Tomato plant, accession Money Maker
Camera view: horizontal (90 deg, fisheye); turntable rotation: 120 degrees
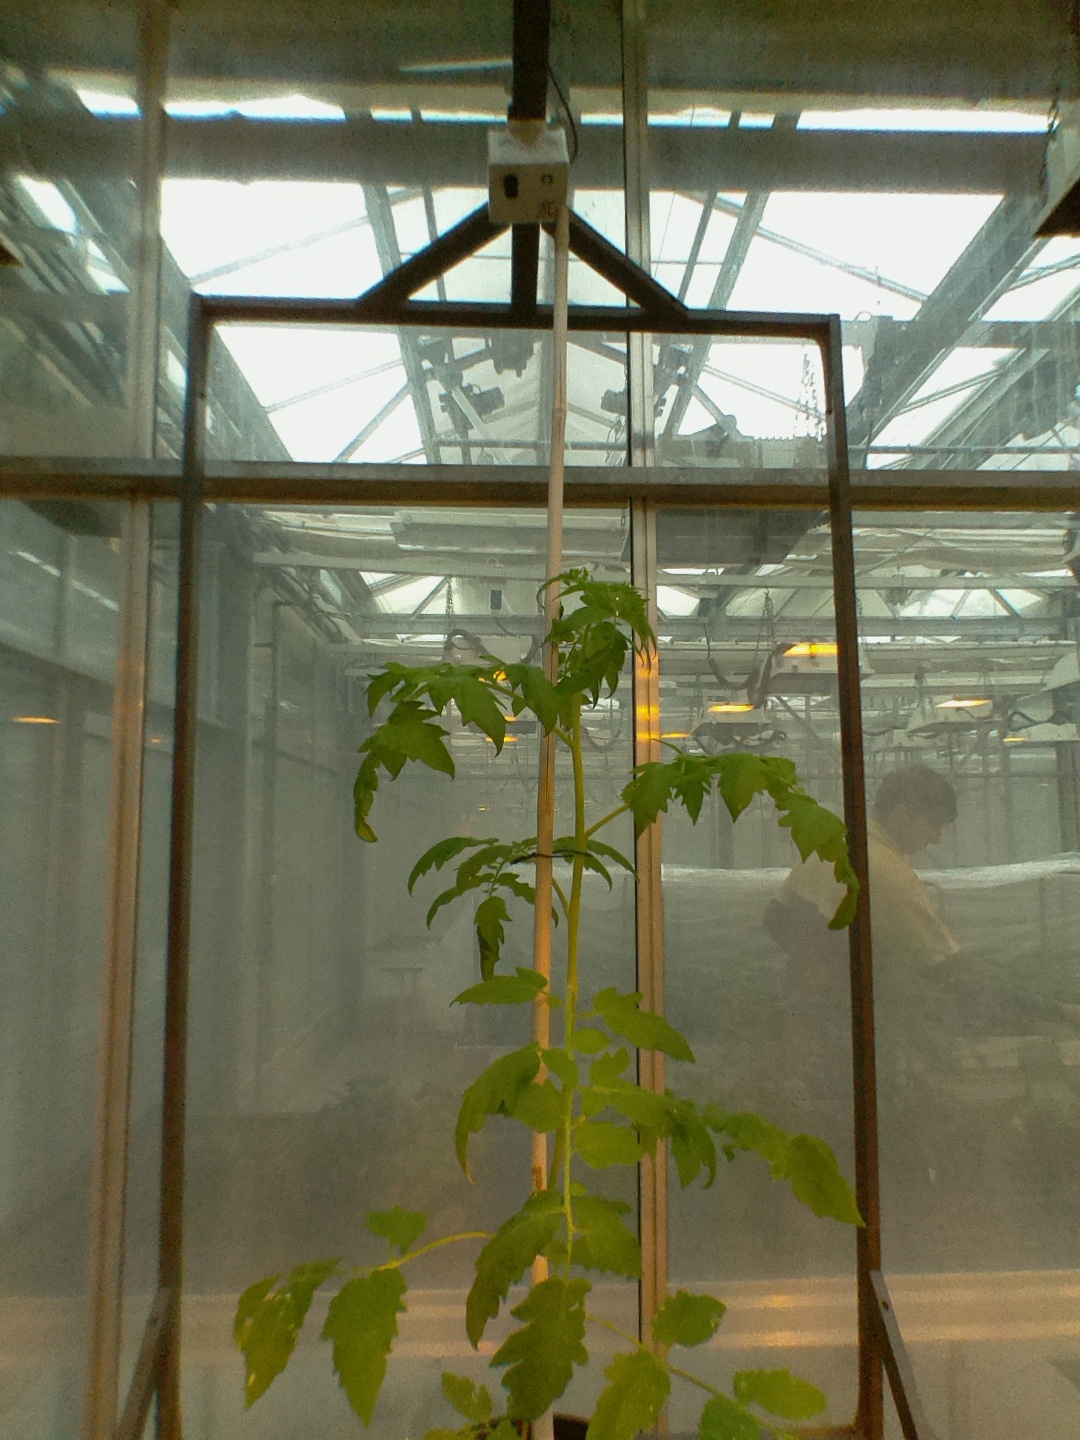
BBCH growth stage 16: 12 of true leaves visible